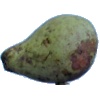
Label: Pear Stone 1